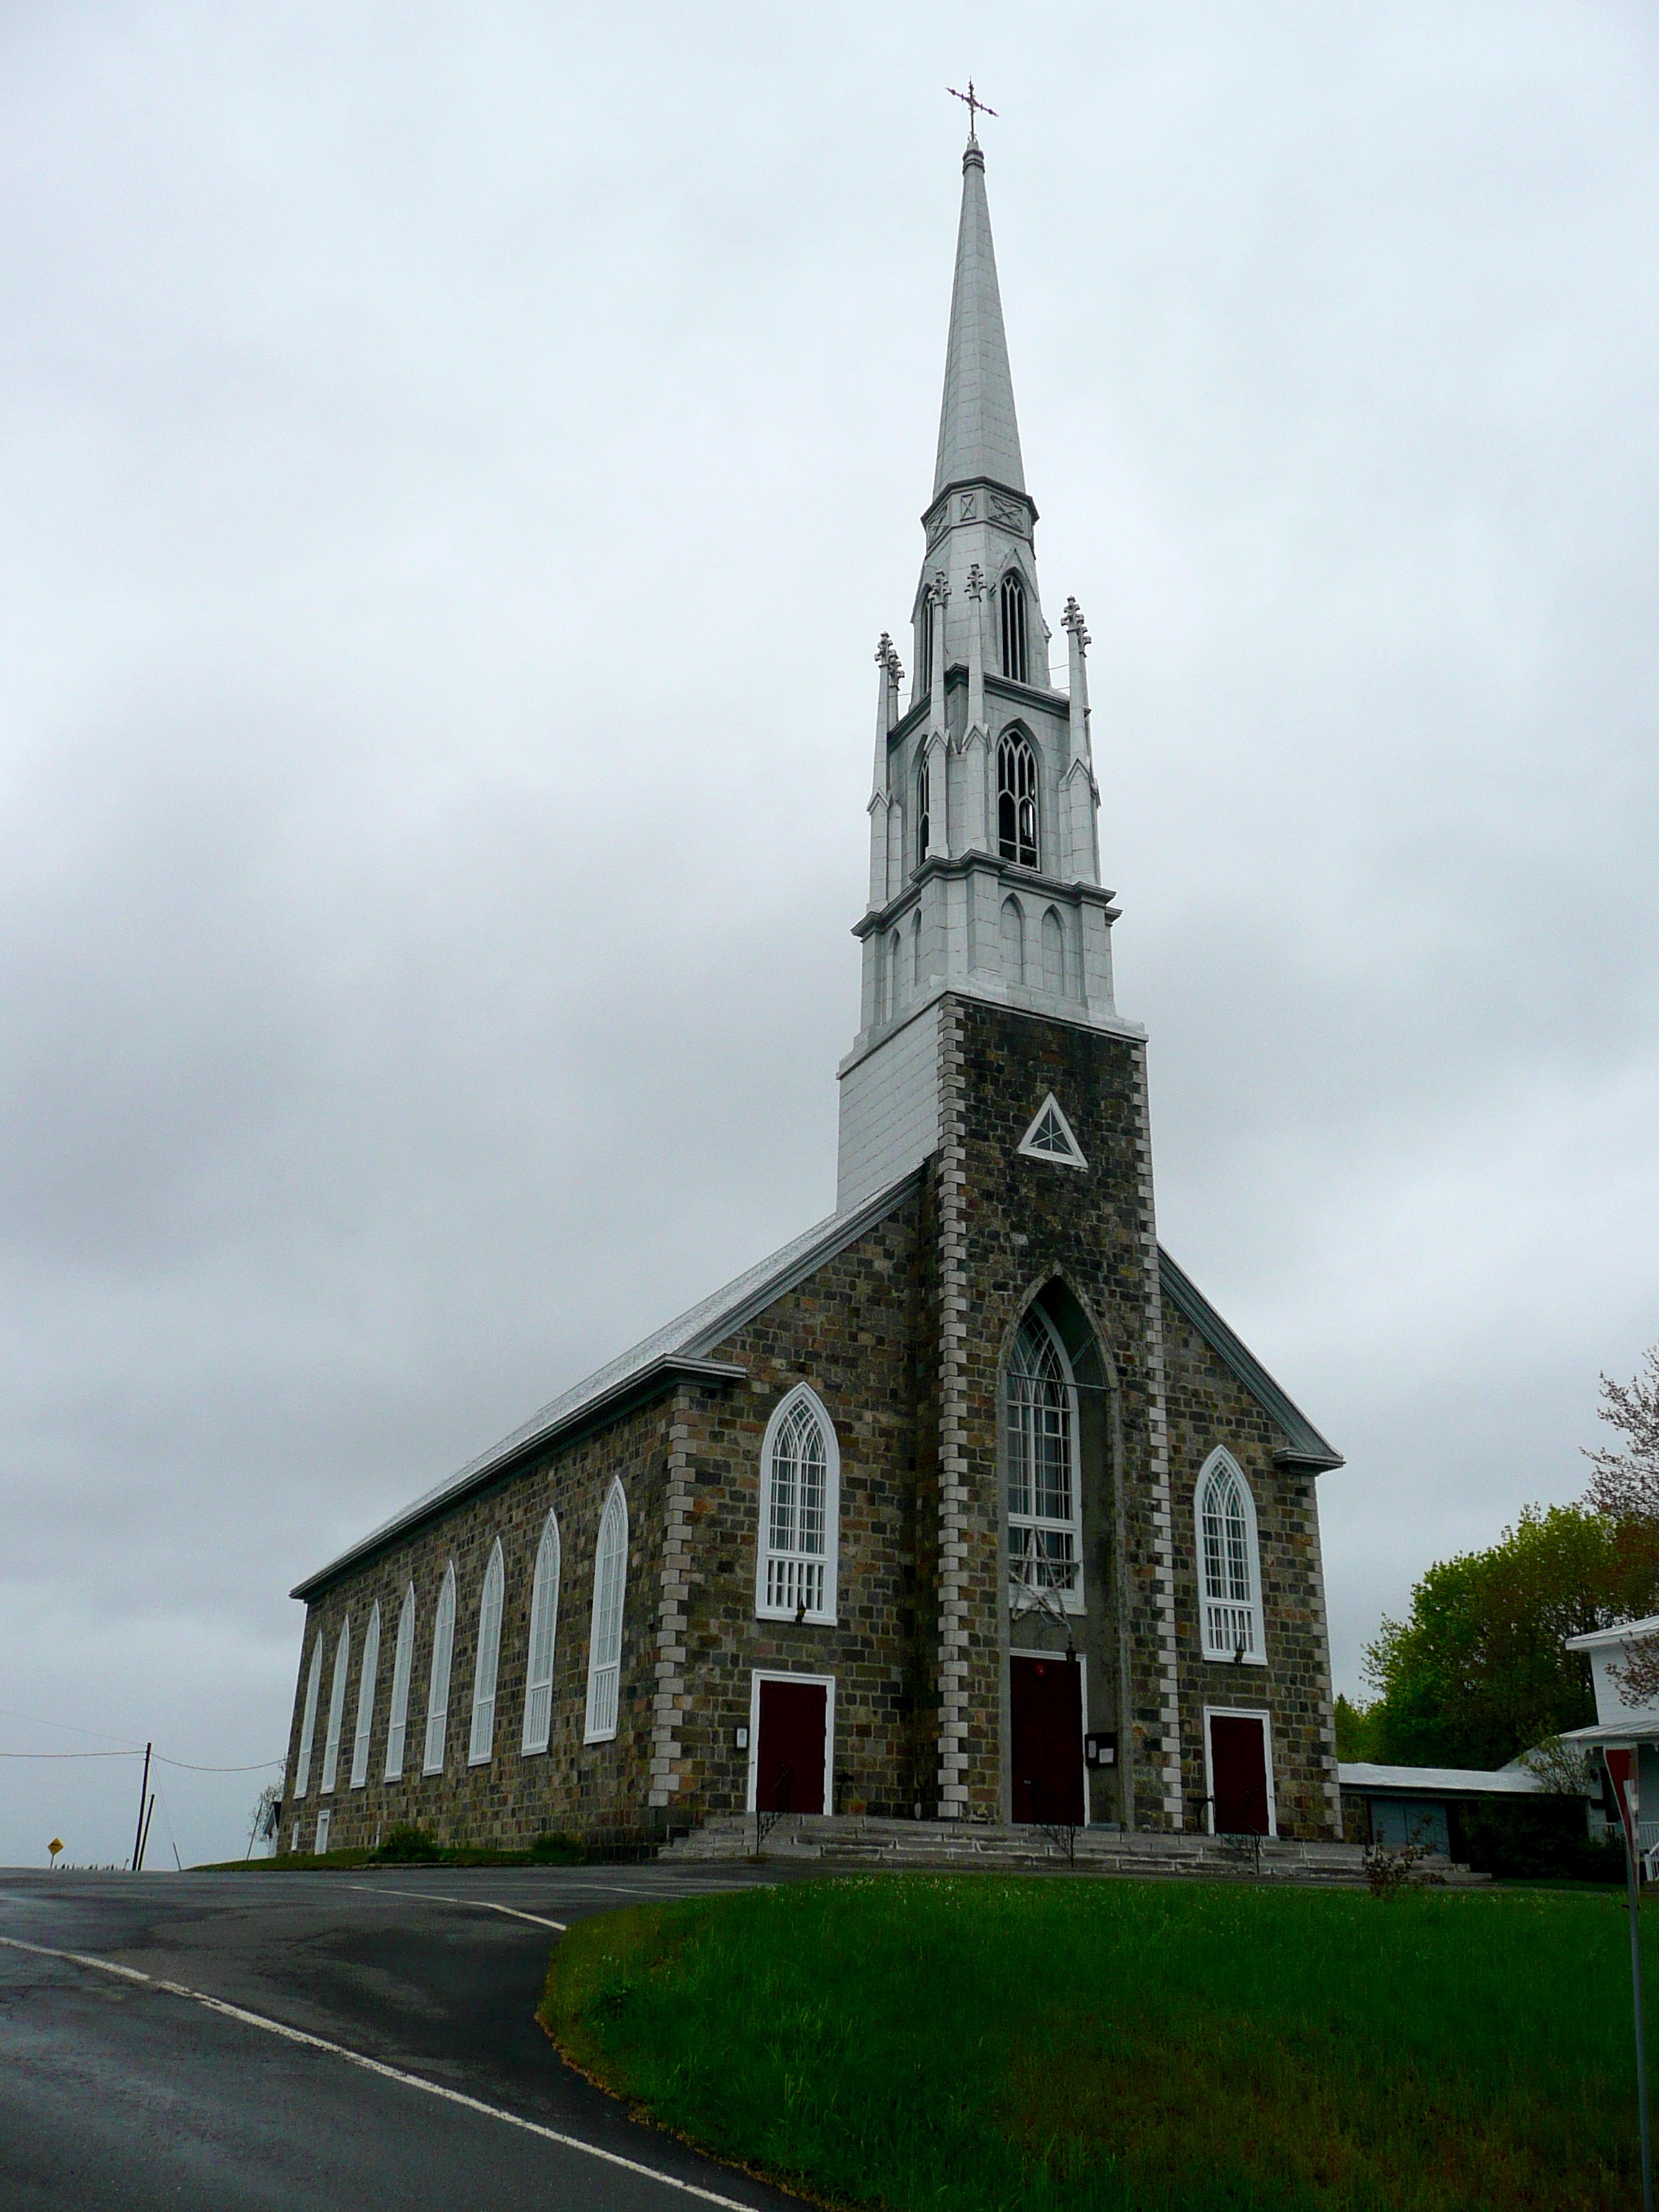
architecture, building, tower, peace, religion, landmark, church, chapel, cross, christian, place of worship, spiritual, pray, religious, catholic, christ, meditation, spire, faith, steeple, jesus, mosque, prayer, christianity, worship, holy, spirit, purity, traditional, god, rosary, islamic, catholicism, belief, faithful